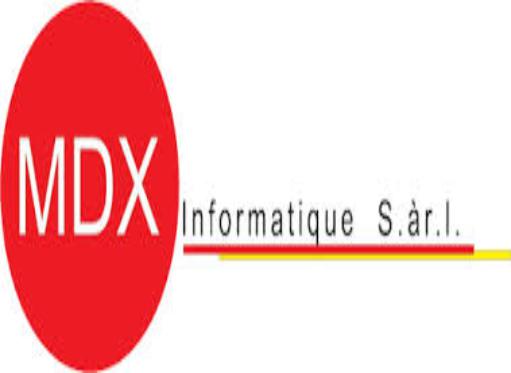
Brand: MDX
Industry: Transportation